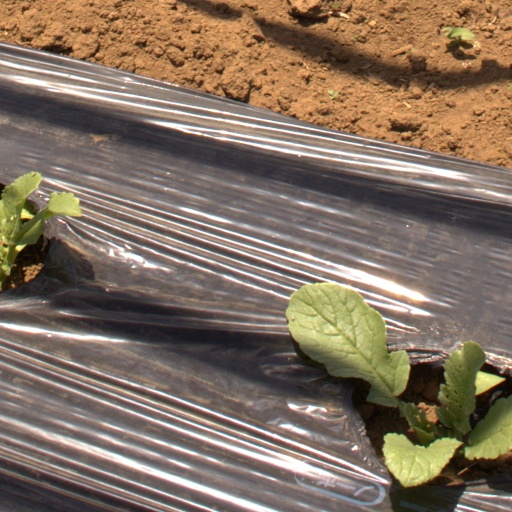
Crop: Jerusalem artichoke